Bronner's Christmas Wonderland

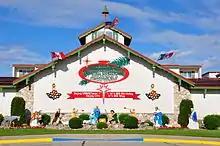
The west entrance to Bronner's Christmas Wonderland

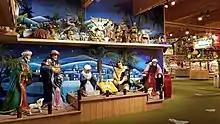
Tableau at the west entrance (June 2019)

Founded in 1945 by Wally Bronner, Bronner's Christmas Wonderland is visited annually by over two million people, with the weekend after Thanksgiving being the busiest of the year with over 50,000 visitors. Its inventory exceeds 50,000 items, including Christmas ornaments, artificial Christmas trees, Christmas lights, Nativity scenes, Christmas decorations, collectibles, and similar goods. Each year, approximately 600,000 glass ornaments, of garland, 150,000 postcards and 86,000 light sets (nearly of light cords) are sold. Bronner's has the exclusive right to sell Precious Moments Christmas-themed figurines.